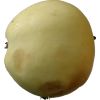
Label: Apple hit 1